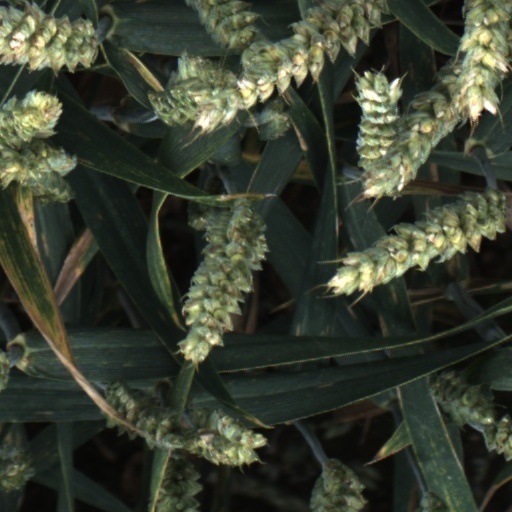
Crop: wheat